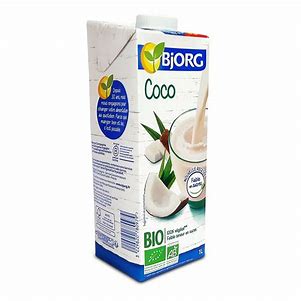
Waste category: cardboard